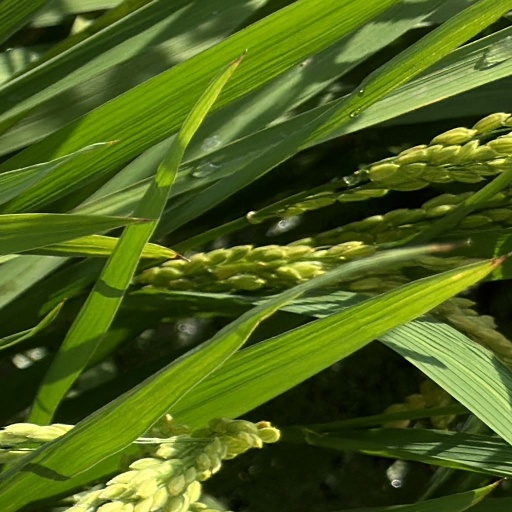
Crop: rice